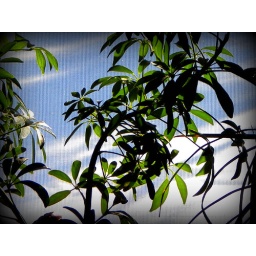
The house plant looked happy to be sitting in the sunlight.